The First Woman Jury in America

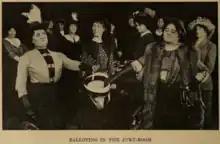

The First Woman Jury in America is a 1912 American silent film. It was written by suffragist Alma Webster Hall Powell, and produced by Vitagraph Studios. It stars John Bunny, Flora Finch, and Earle Williams. It is notable for being one of the first films about suffrage written by a suffragist. The scenario was published in full, with images from the film, in "The Moving Picture World", March 9, 1912.